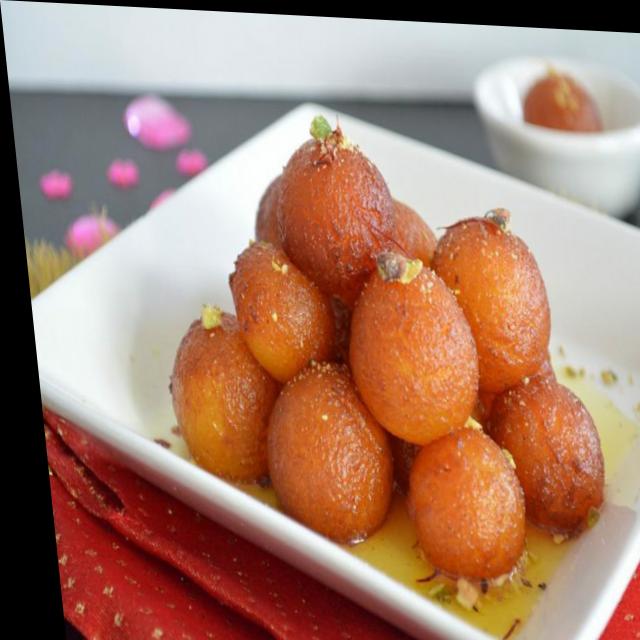
Dish: gulab_jamun